Michaela Taupe-Traer

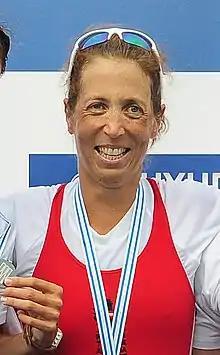
Taupe-Traer in 2013.jpg

Michaela Taupe-Traer (born 25 January 1975 in Klagenfurt) is an Austrian rower. In the lightweight single sculls she won the silver medal at the 2012 World Rowing Championships and gold at the 2013 World Rowing Championships.